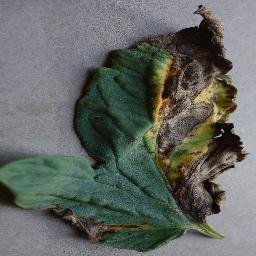
Label: Tomato___Early_blight